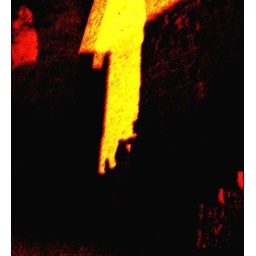
her shadow cast upon a castle wall